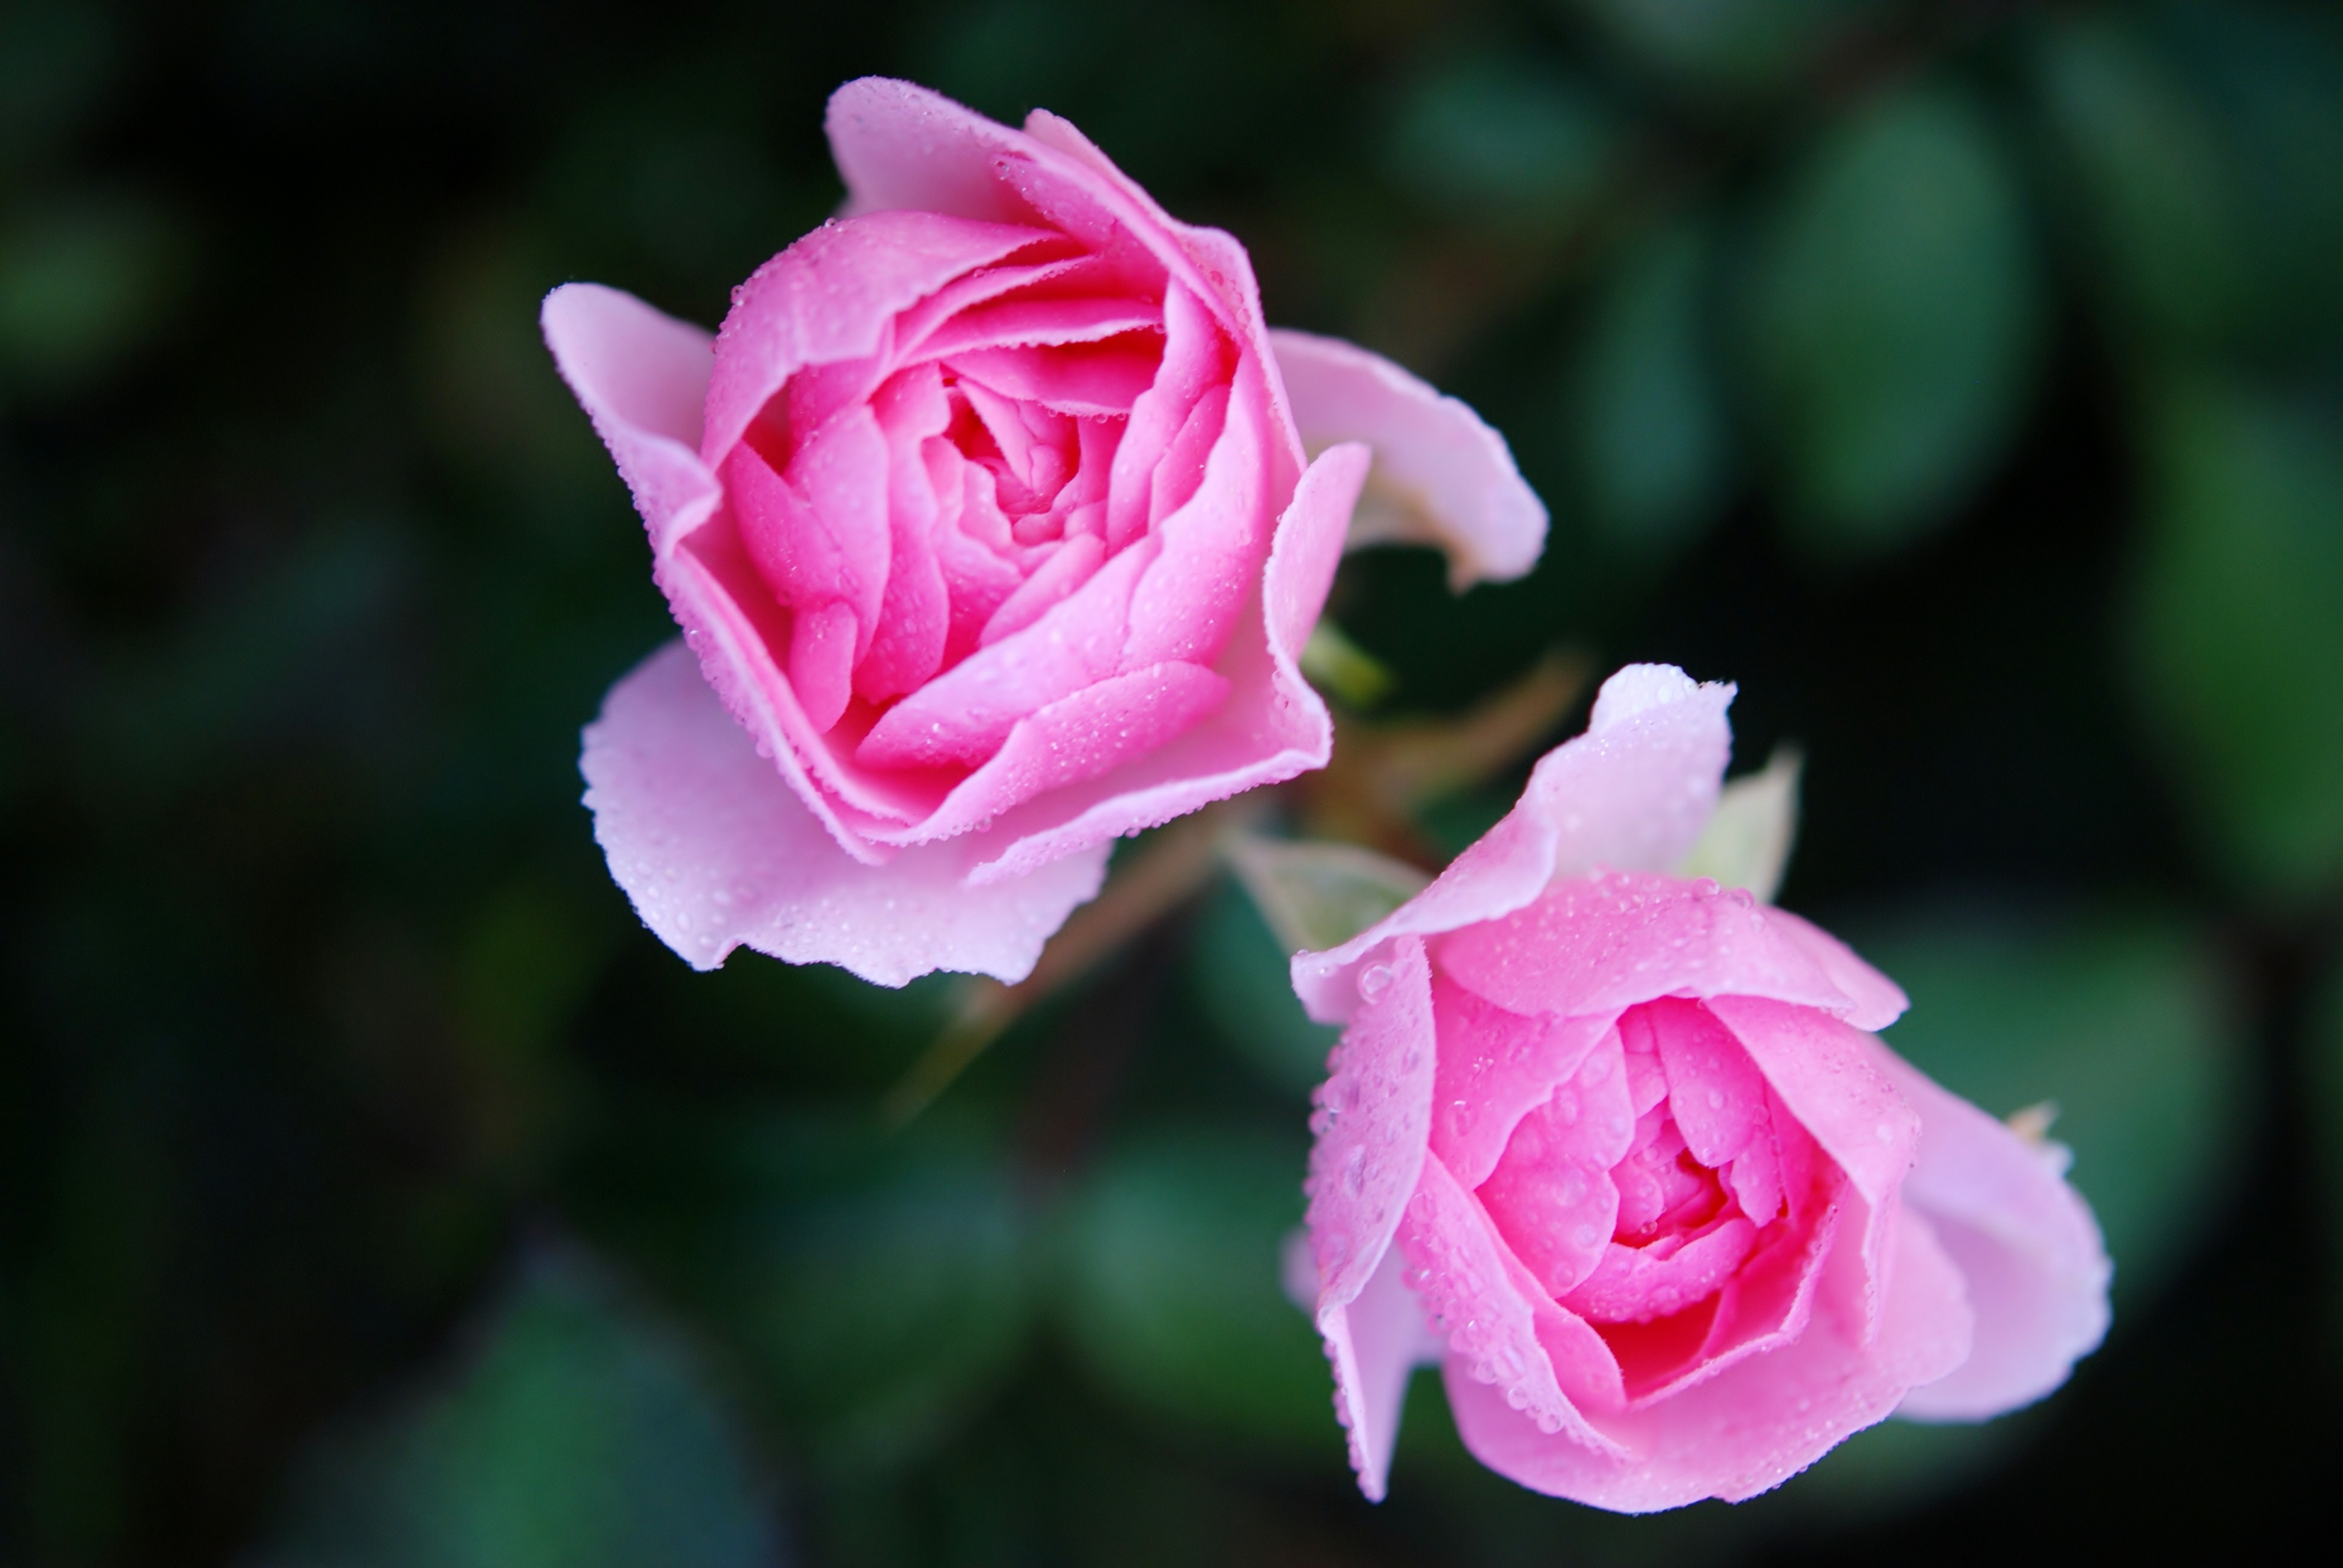
nature, plant, flower, petal, rose, macro, pink, flora, roses, floribunda, macro photography, flowering plant, garden roses, rose family, plant stem, land plant, rosa centifolia, rose order